Stary Browar

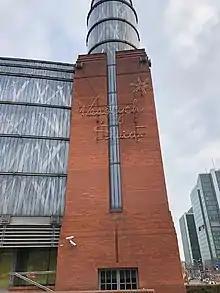
Decoration for Christmas

In March 2008 the district court found the Mayor of Poznań Ryszard Grobelny guilty of causing the city budget to lose over PLN 7 million as a result of the sale of the Old Brewery property. According to the Public Prosecutor's Office the site was worth more than PLN 13 million. Officials subject to the President sold the parcel of land as a park without registering it as a shopping center development. A sentence has been waived by the Court of Appeal on November 27, 2008.